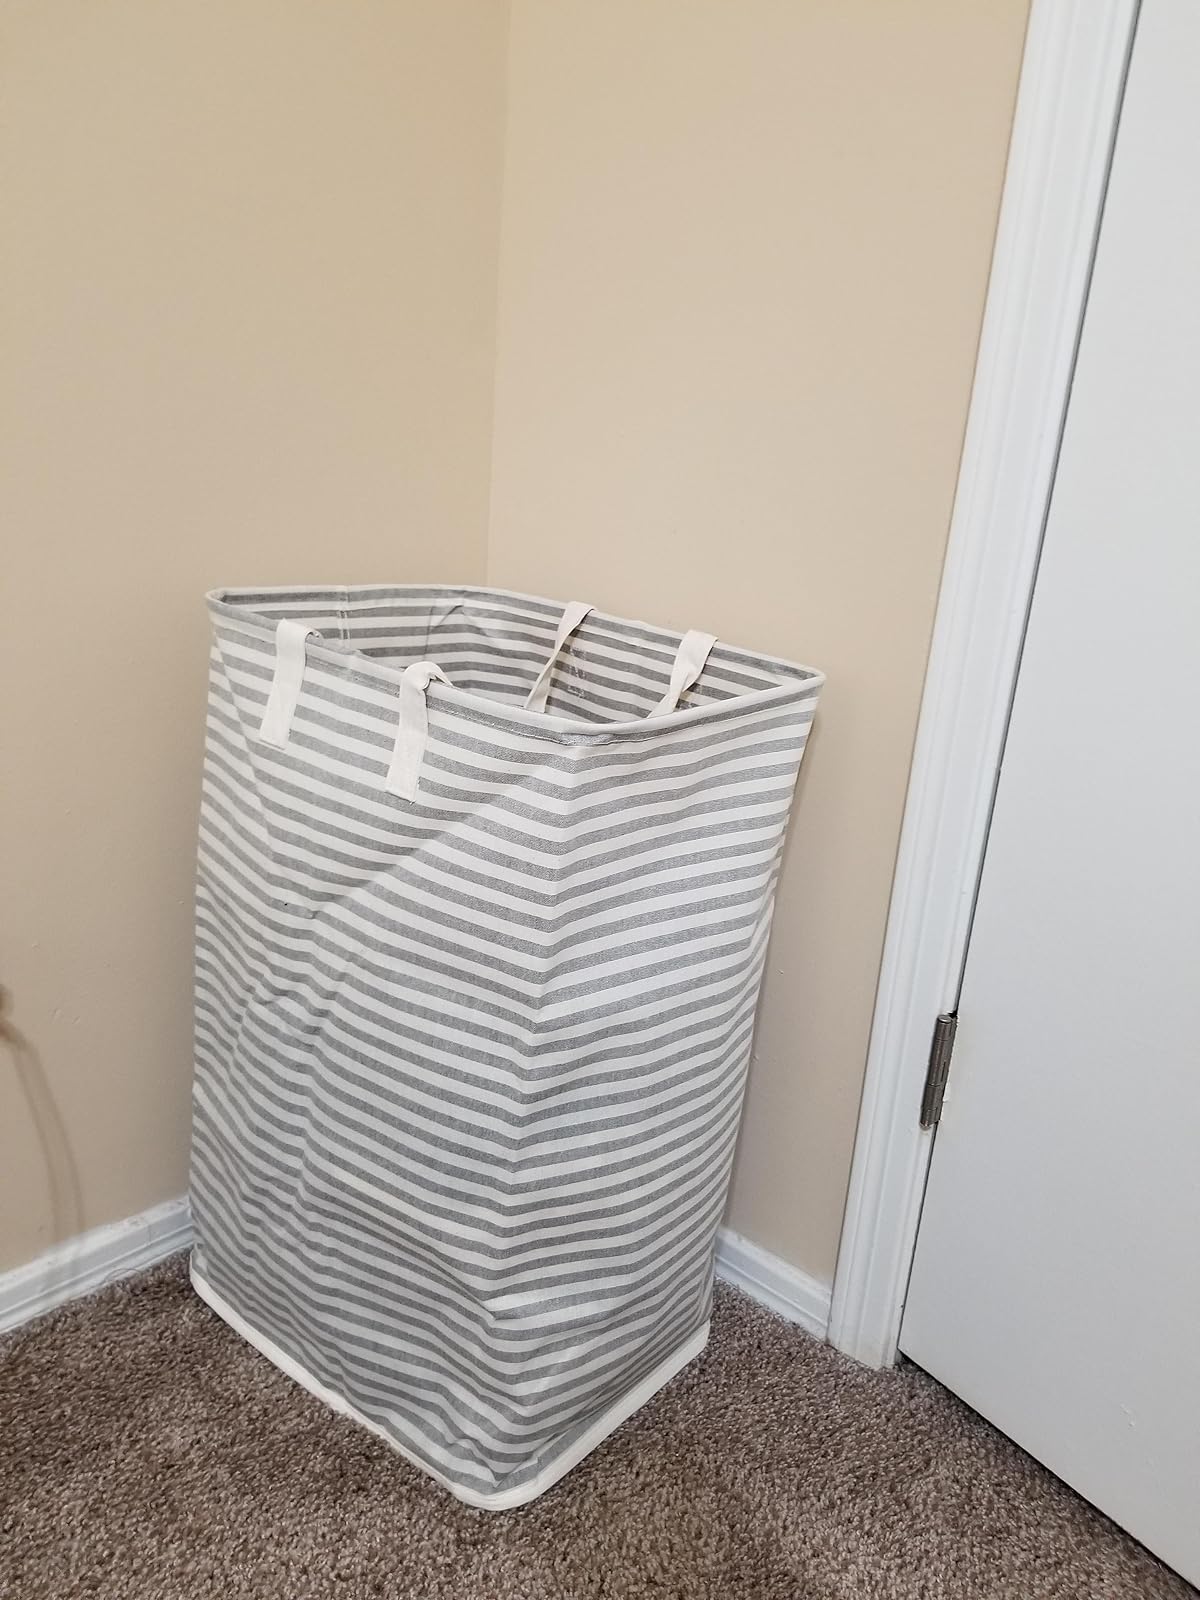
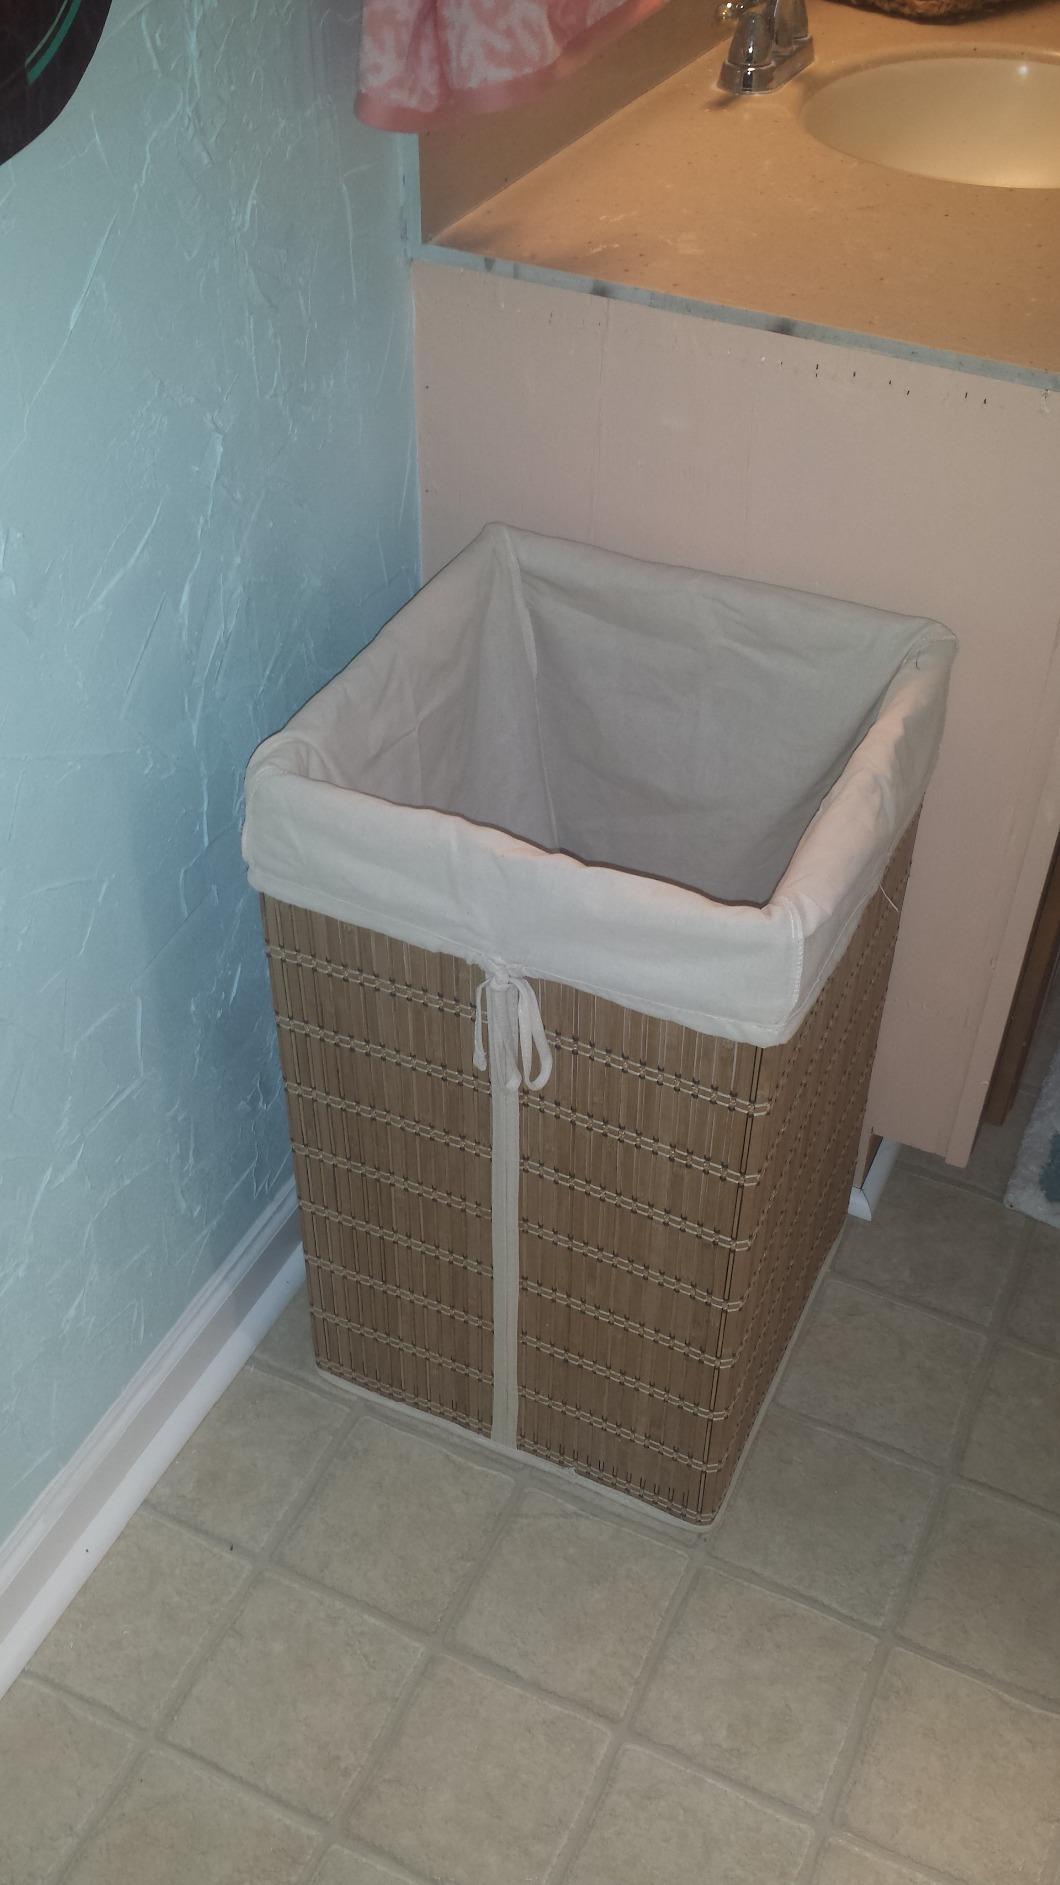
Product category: items_hamper
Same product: no